Shepard Smith

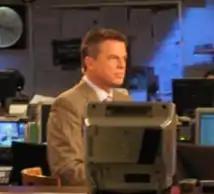
Smith in 2007

David Shepard Smith Jr. (born January 14, 1964) is an American former broadcast journalist. He served as chief general news anchor and host of "The News with Shepard Smith" on CNBC, a daily evening newscast launched in late September 2020; but his program was canceled in November 2022. Smith is best known for his 23-year career at the Fox News Channel, which he joined at its 1996 inception and where he served as chief anchor and managing editor of the breaking news division. Smith hosted several programs in his tenure at Fox, including Fox Report, "Studio B" and "Shepard Smith Reporting."